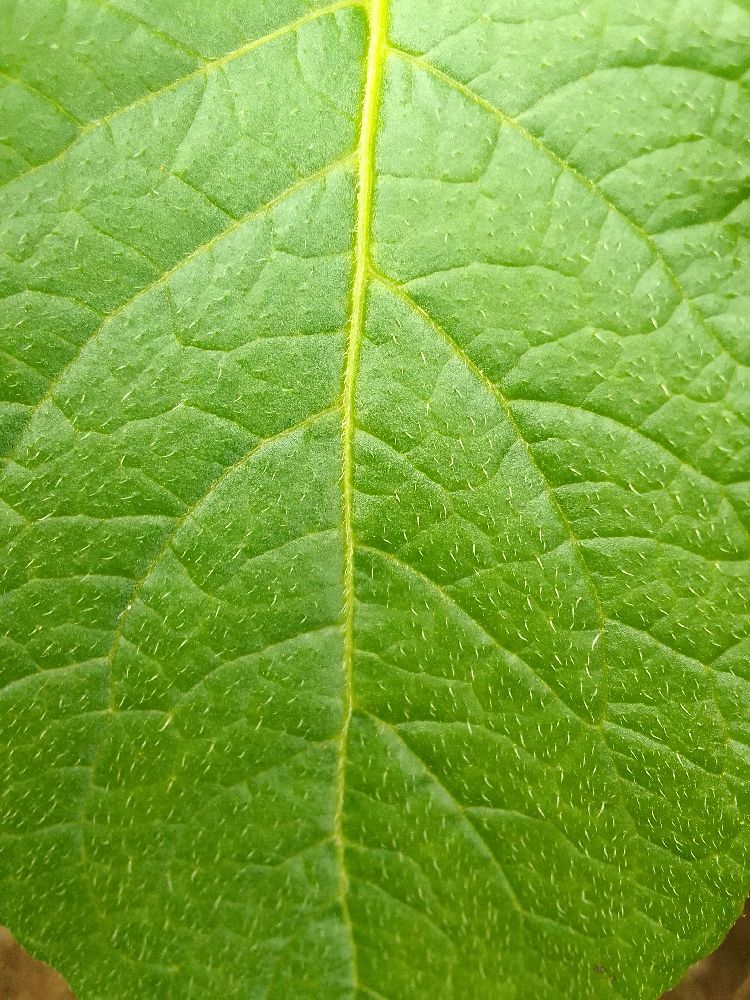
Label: Healthy